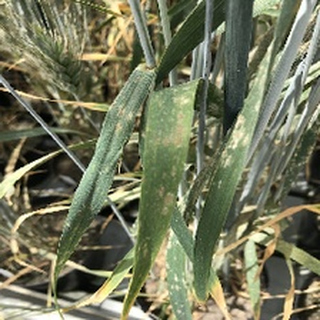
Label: wheat_mildew